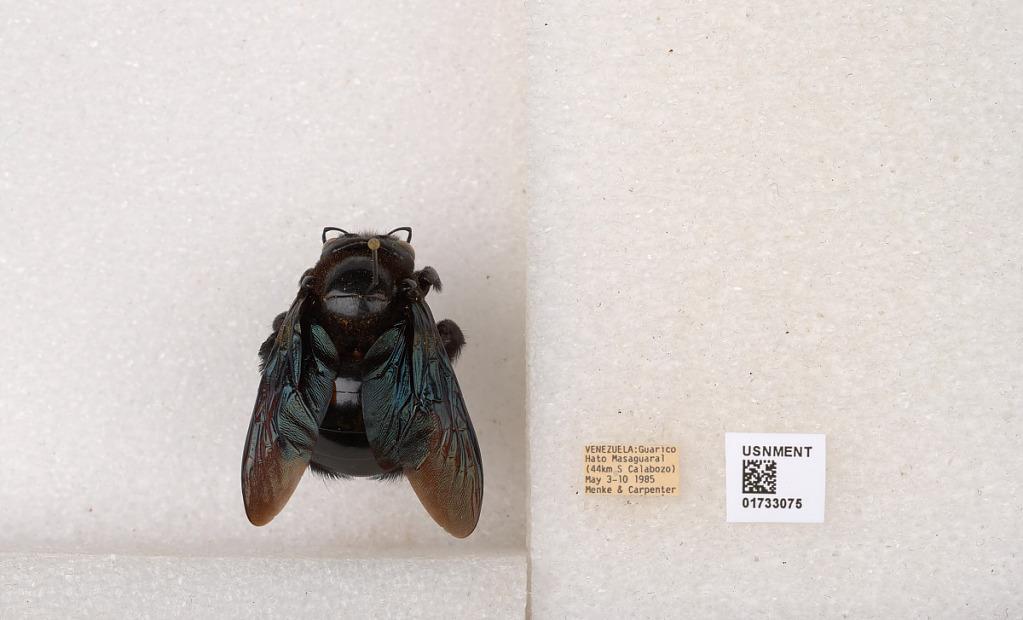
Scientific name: Xylocopa (Megaxylocopa) fimbriata Fabricius